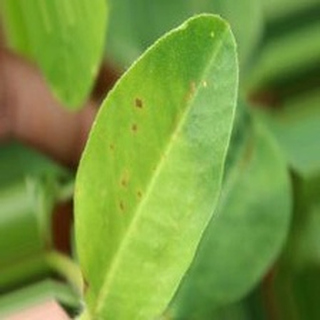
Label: groundnut_early_leaf_spot